Rikuchū-Orii Station

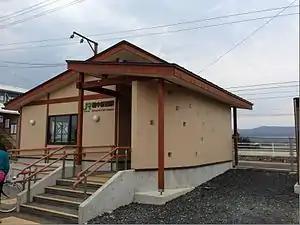
Rikuchū-Orii Station, May 2013

is a railway station in the city of Ōshū, Japan, operated by East Japan Railway Company (JR East).